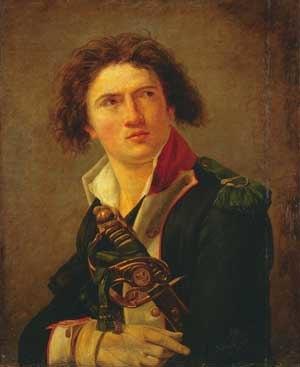
Général Lazare Hoche (1768-1797)
L'expédition d'Irlande de 1796 est une tentative avortée d'invasion de l'Irlande par la République française durant les guerres de la Révolution française. Celle-ci avait pour but d'assister la Société des Irlandais unis, une organisation républicaine révolutionnaire, dans leur tentative de rébellion contre le pouvoir britannique. L'objectif des Français est de débarquer une grande force expéditionnaire en Irlande durant l'hiver 1796-1797 qui se joindrait aux Irlandais unis et chasserait les Britanniques hors d'Irlande. Cela permettrait d'infliger un coup dur au moral et au prestige de la monarchie britannique, et d'affaiblir sa puissance militaire. Cette expédition est également conçue comme pouvant être la première étape d'une éventuelle invasion de la Grande-Bretagne elle-même. À cette fin, le Directoire rassemble une force d'environ 15 000 soldats à Brest sous les ordres du général Lazare Hoche à la fin de 1796, en vue d'un débarquement majeur dans la baie de Bantry en décembre de cette année.